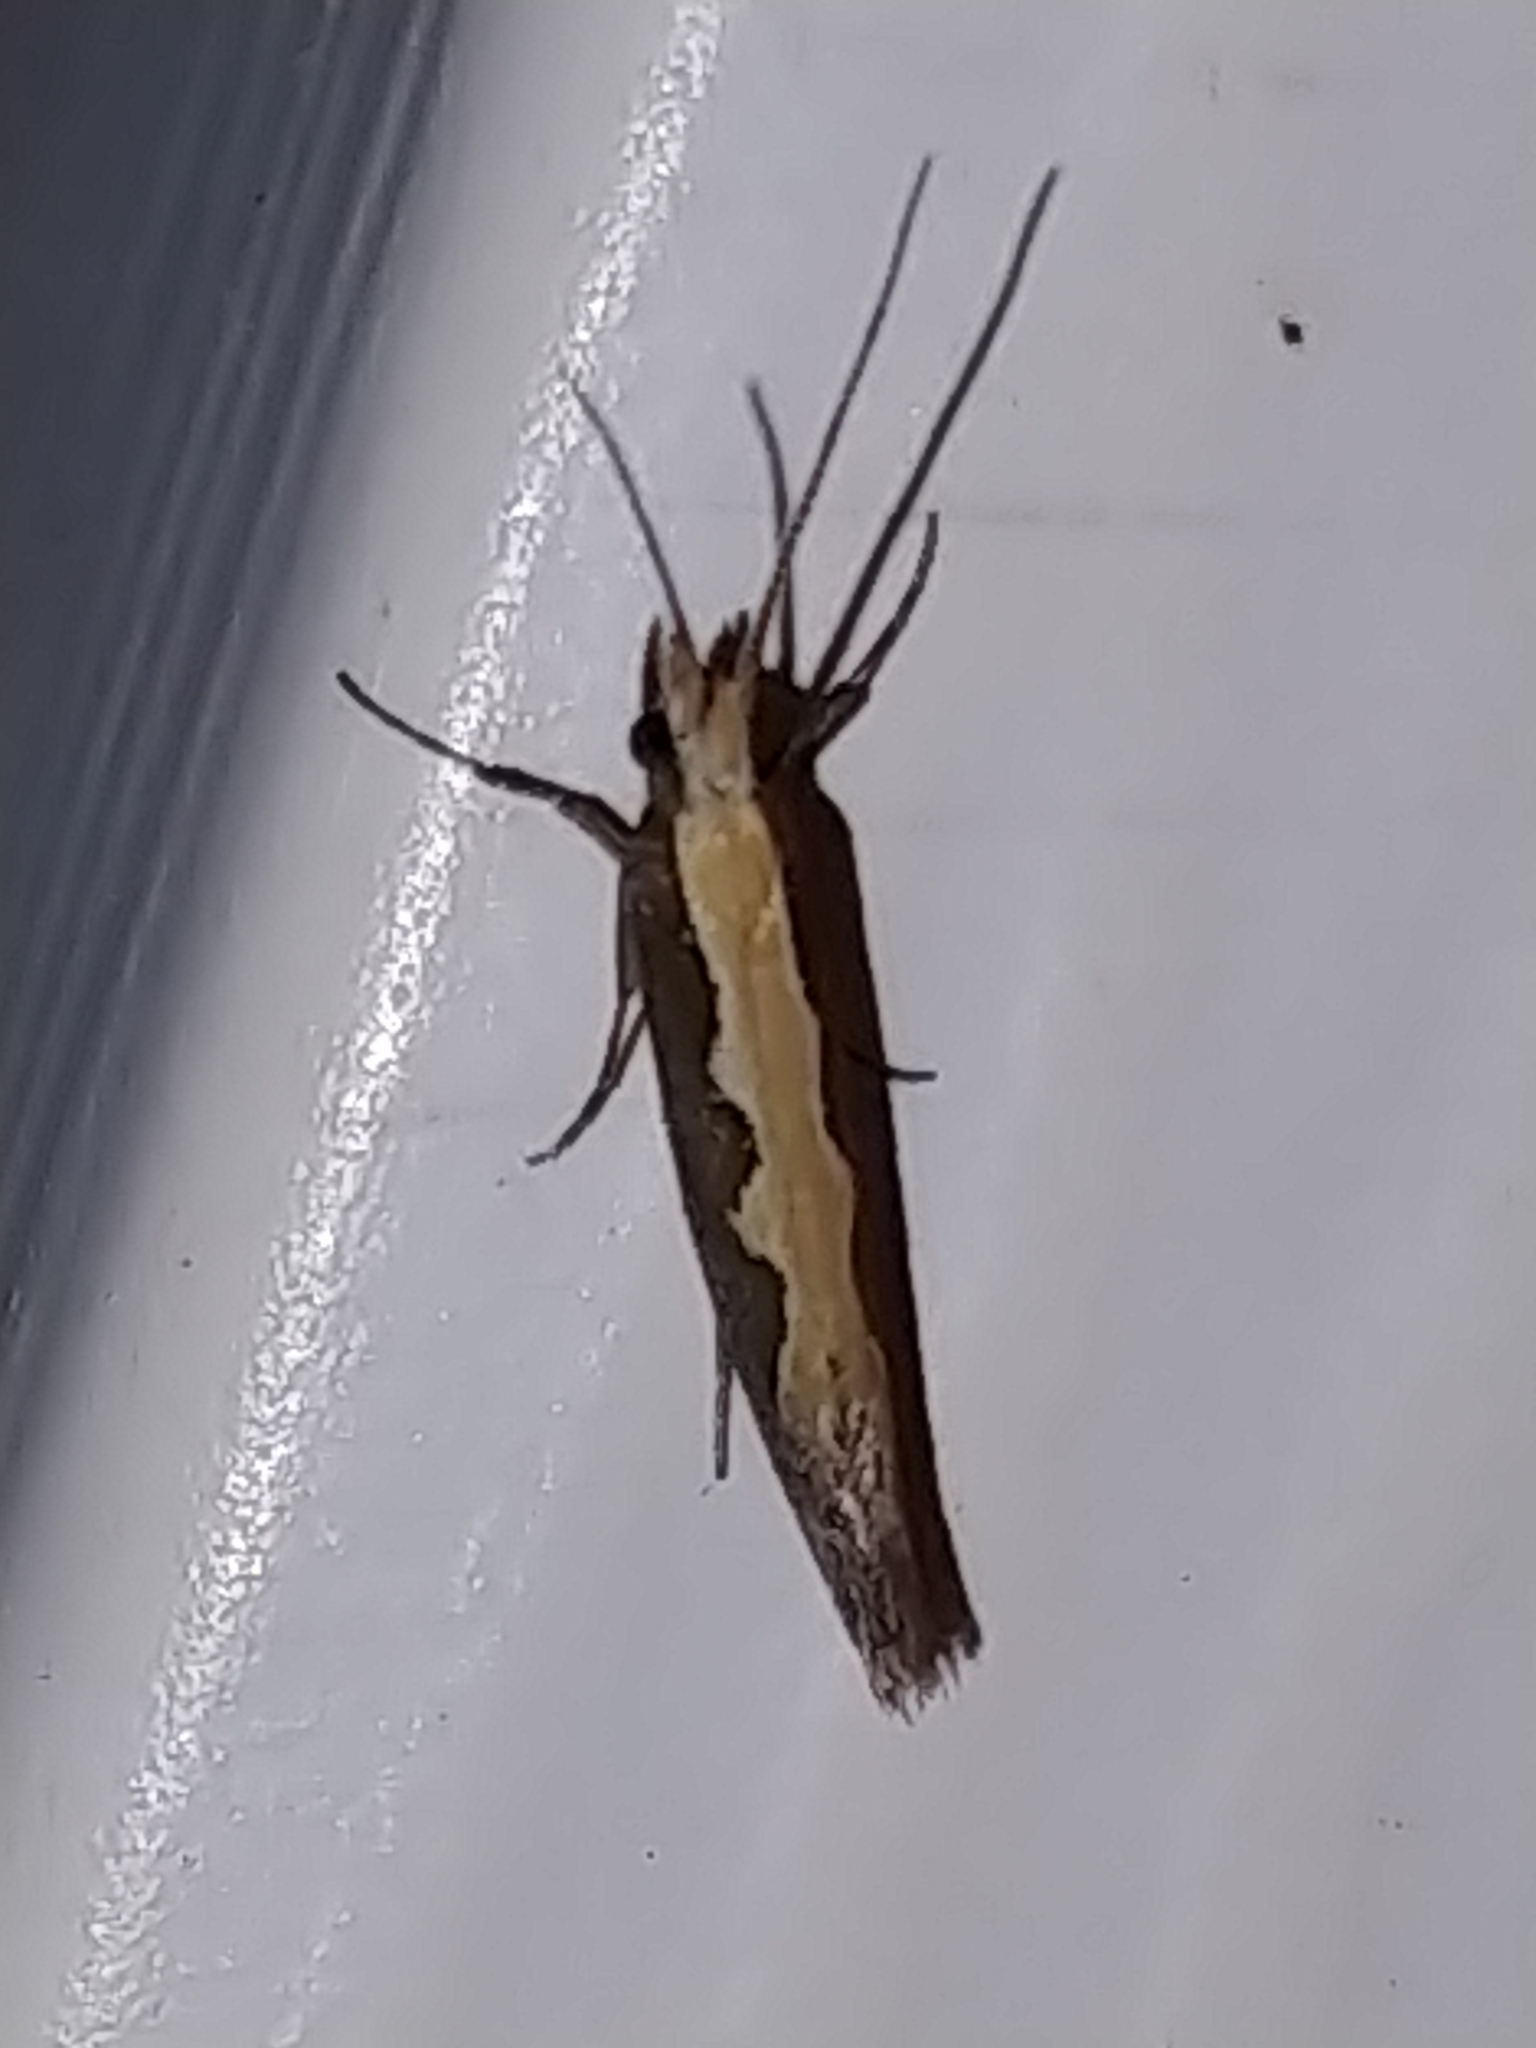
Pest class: diamondback_moth